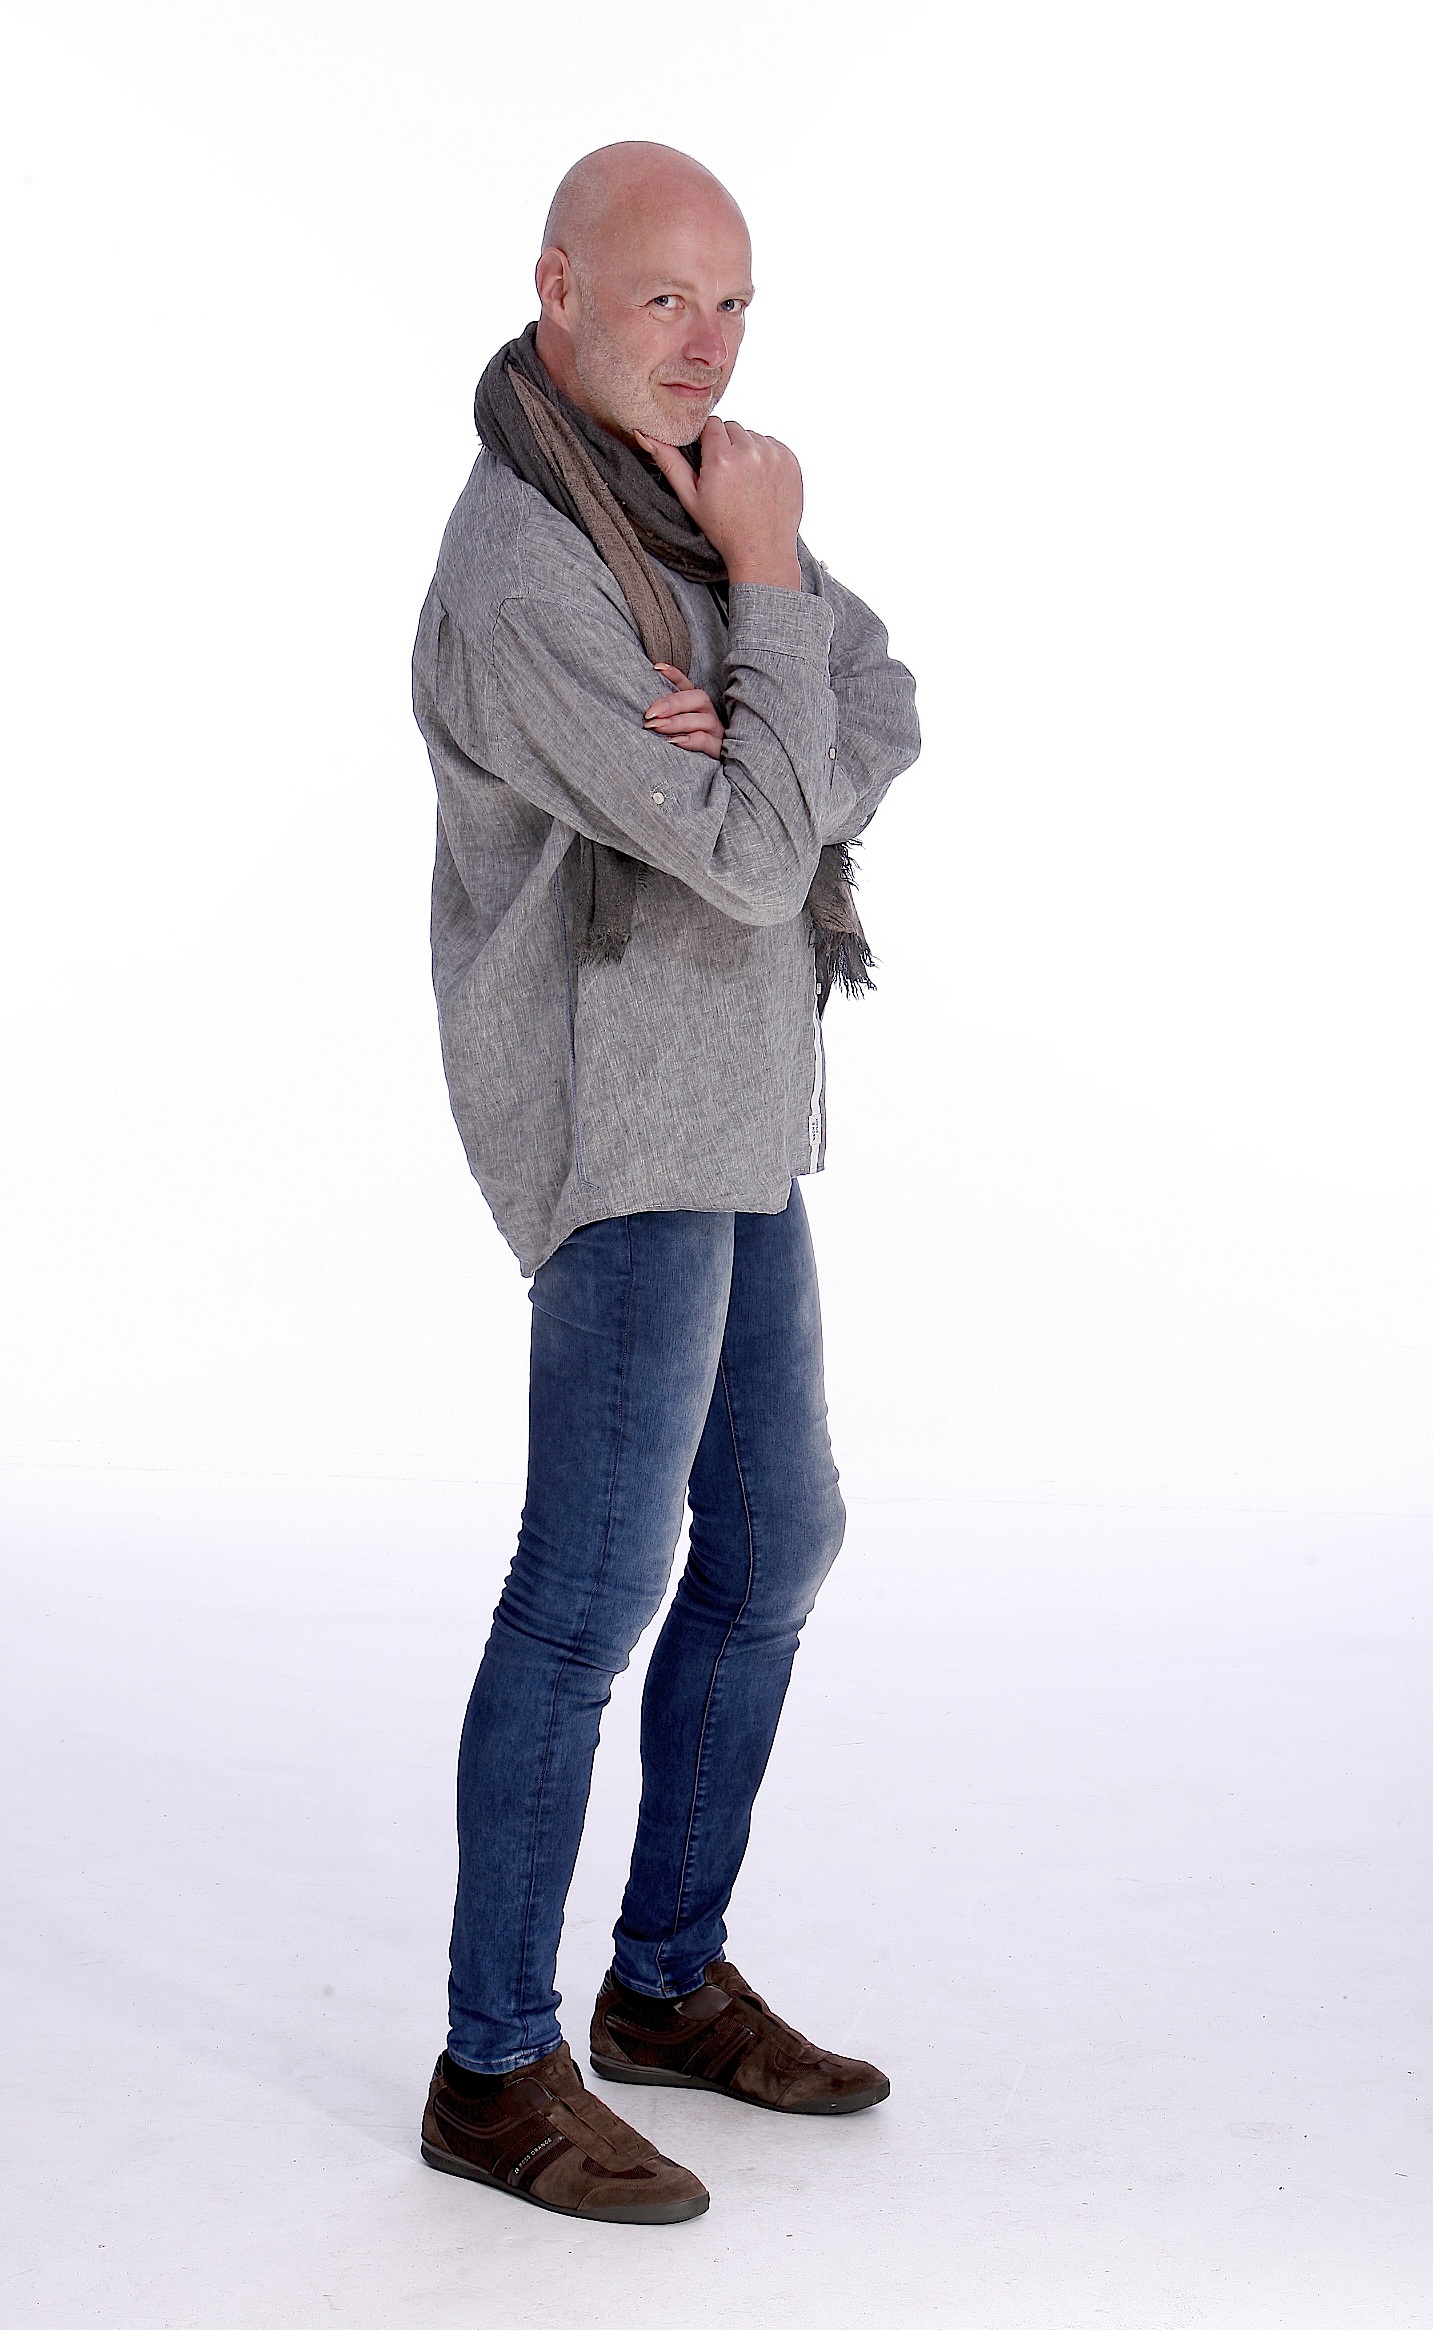
person, male, standing, model, jeans, sitting, fashion, clothing, black, outerwear, scarf, denim, laughing, footwear, senior, elegant, businessman, locker, photo shoot, skinny jeans, human positions